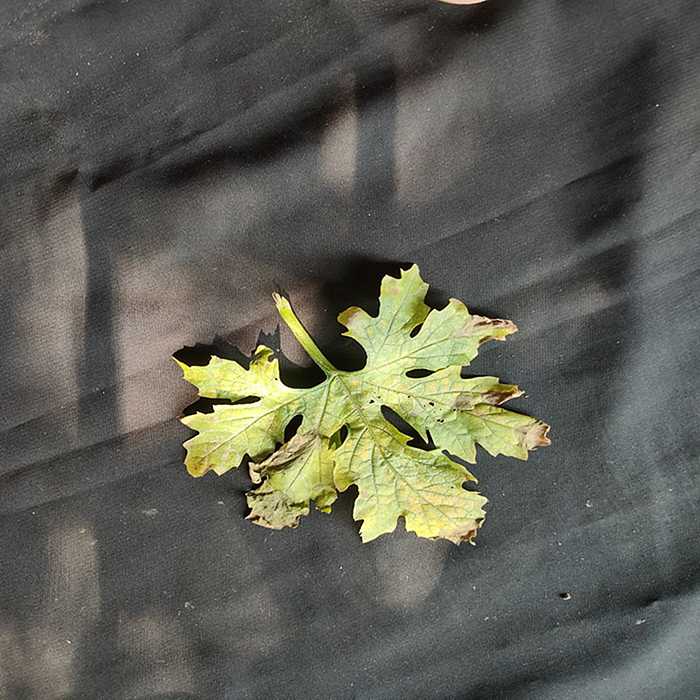
Plant: Bitter Gourd
Label: Mosaic virus